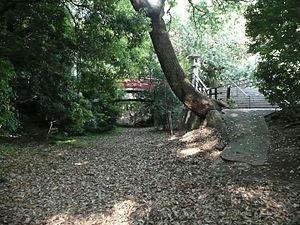
Le château de Suemori se trouvait à Nagoya.